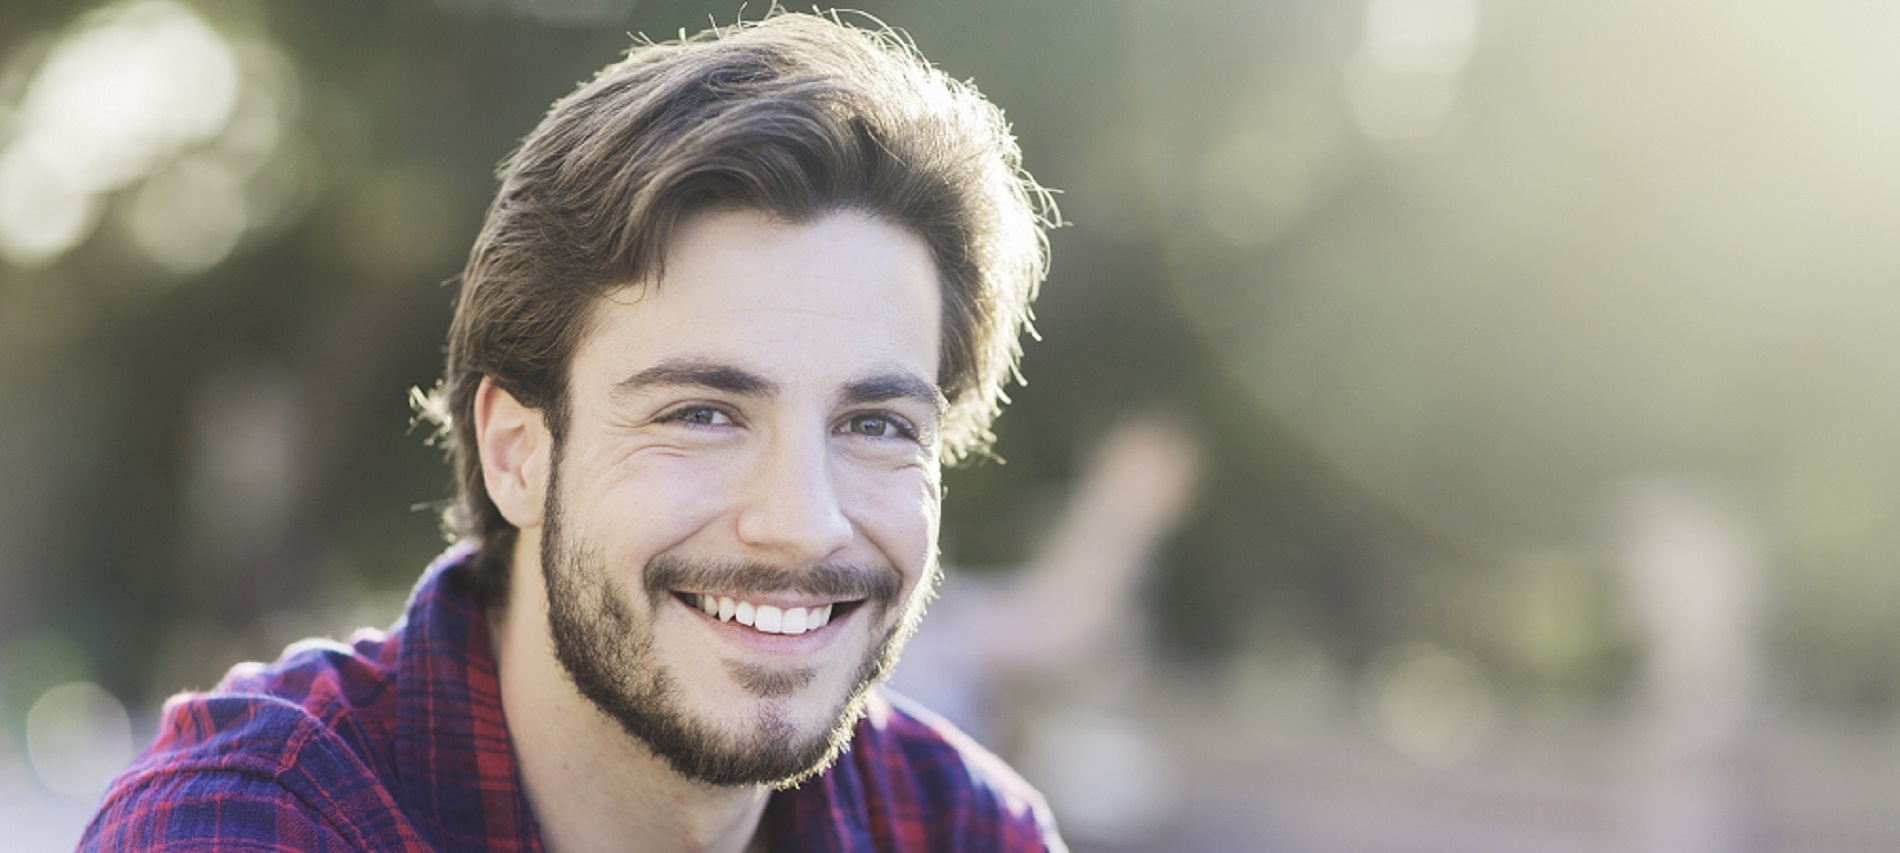
Gender: men